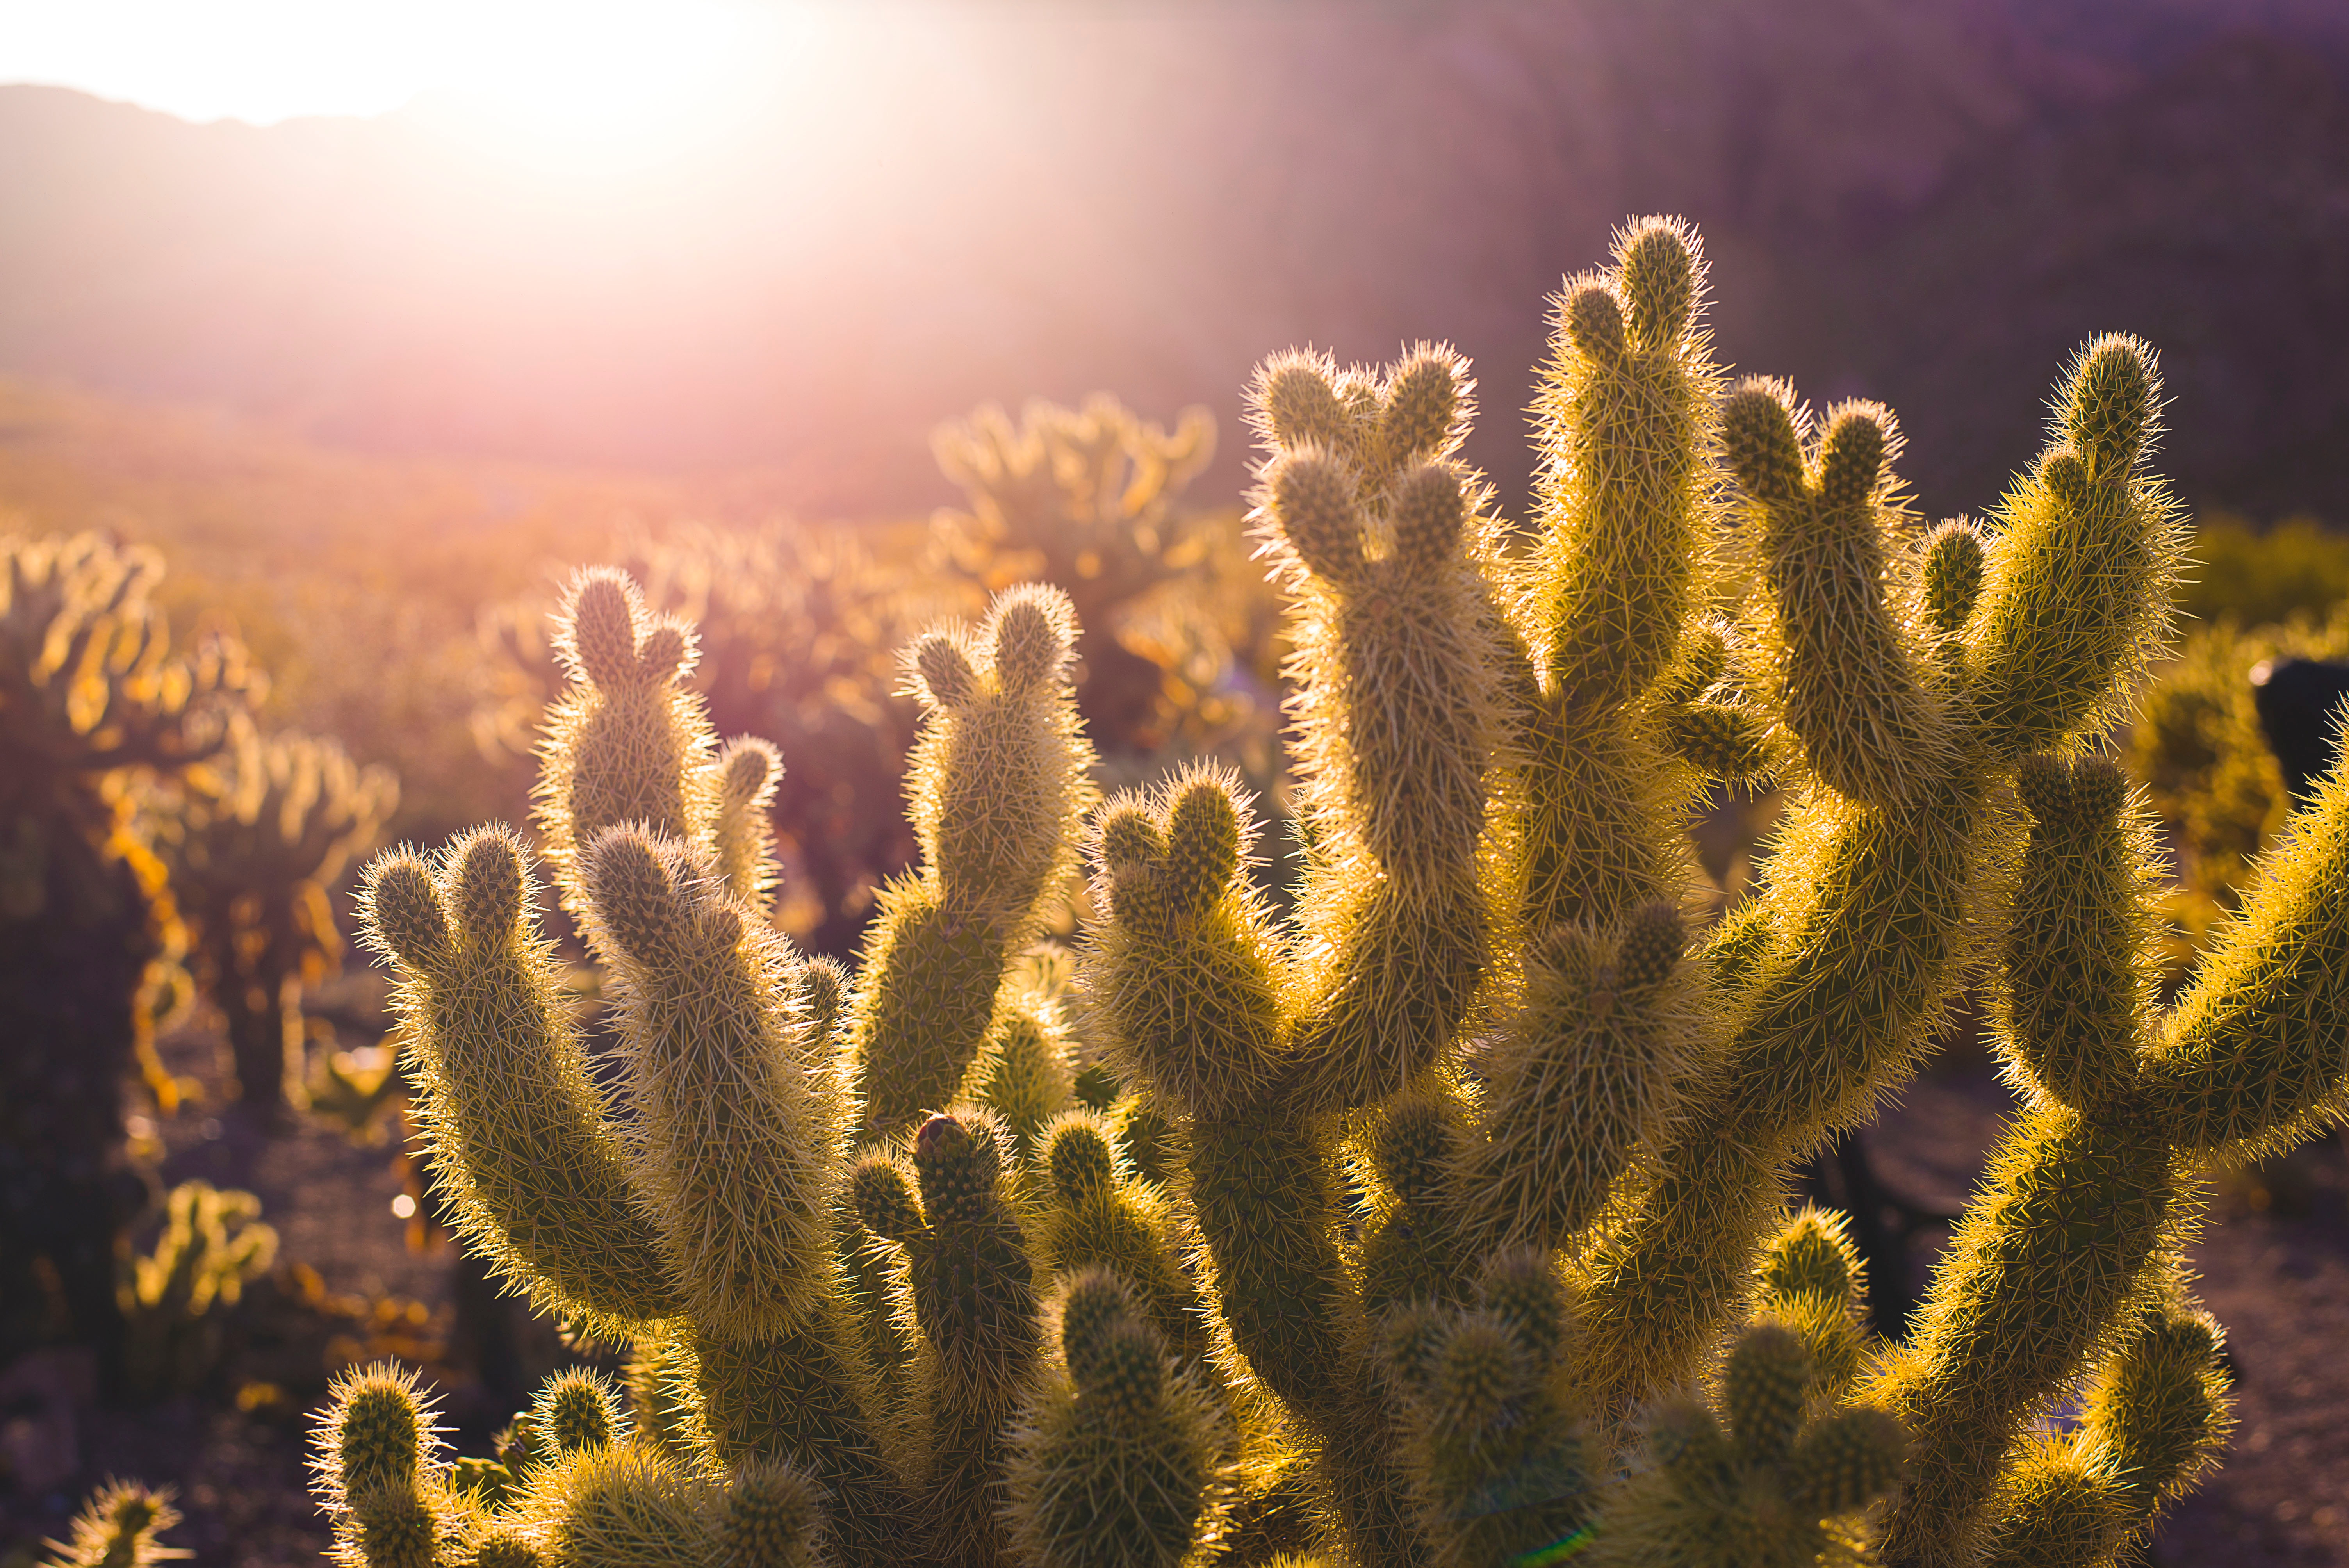
landscape, nature, grass, cactus, plant, sunset, field, sunlight, flower, botany, yellow, cacti, flora, macro photography, flowering plant, grass family, land plant